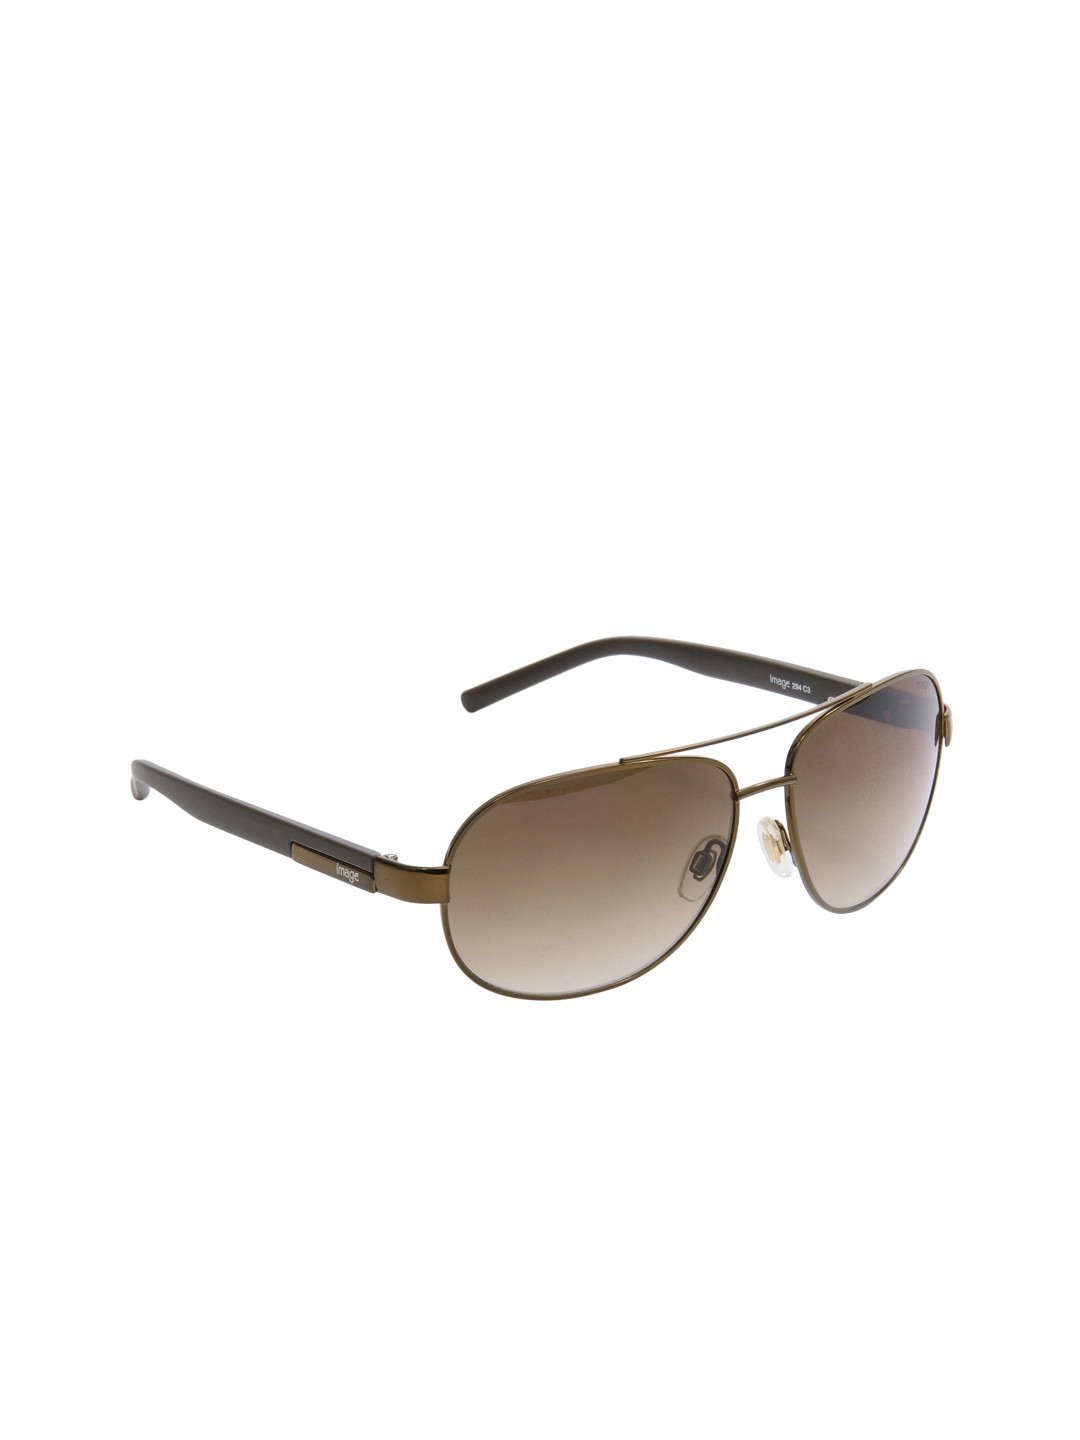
Image Men Sunglasses
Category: Accessories / Eyewear / Sunglasses
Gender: Men
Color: Brown
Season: Winter 2016
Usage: Casual